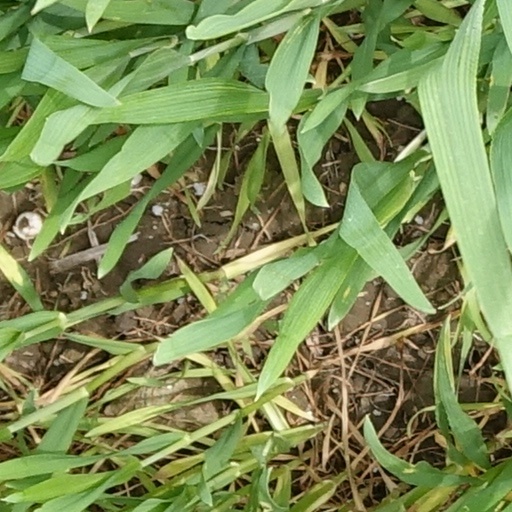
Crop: wheat